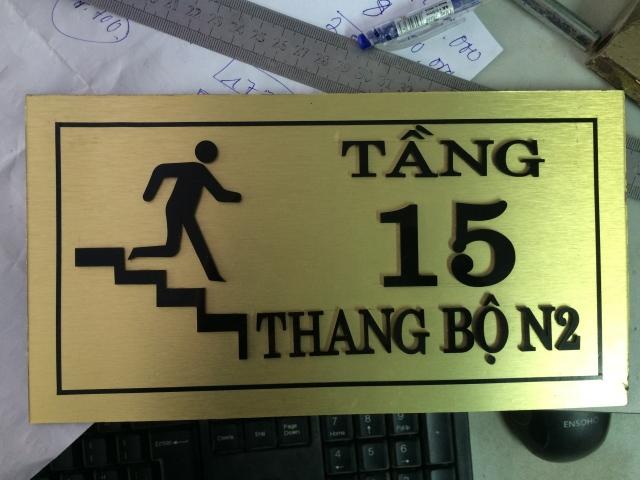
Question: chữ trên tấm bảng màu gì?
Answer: màu đen